Jesús Fernández Vaquero

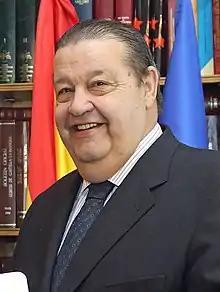
Fernández Vaquero in January 2017

Jesús Fernández Vaquero (16 August 1953 – 24 March 2021) was a Spanish school teacher and politician. He was a member of the Cortes of Castilla–La Mancha from 1999 to 2019, and served as the president of that legislative body from 2015 to 2019.